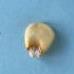
Maize quality: Bad